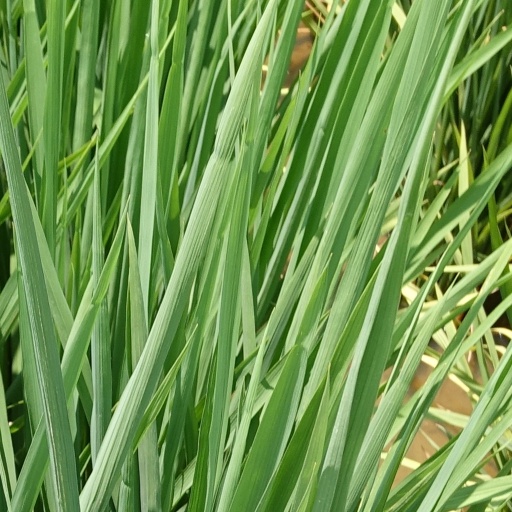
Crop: rice